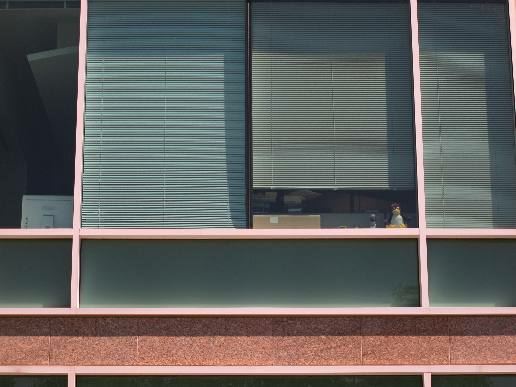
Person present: No